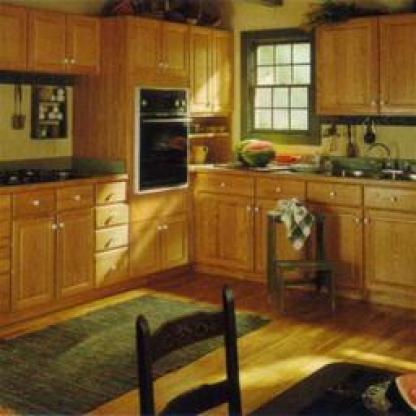
Scene: Indoor